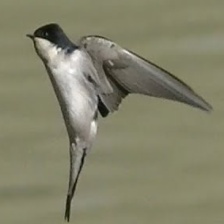
Species: COMMON HOUSE MARTIN
Scientific name: DELICHON URBICUM